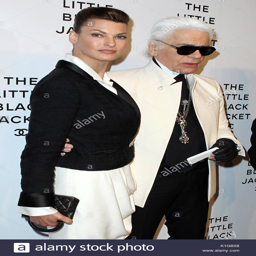
actor and film costumer designer .